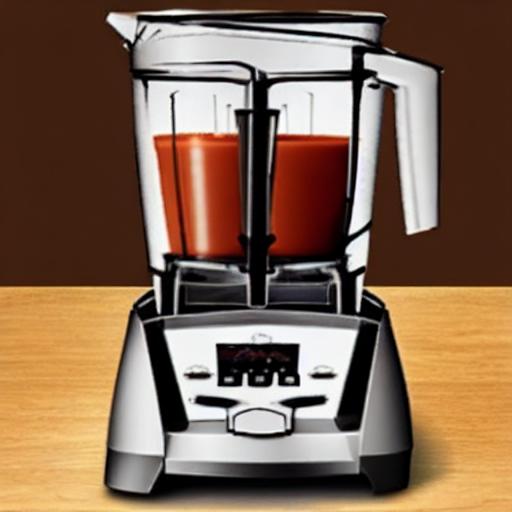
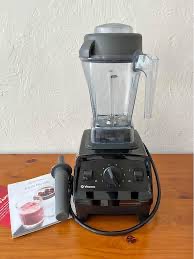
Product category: items_blender
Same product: no